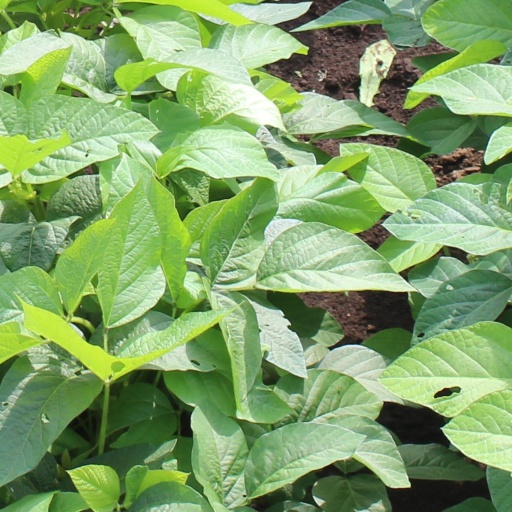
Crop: soybean